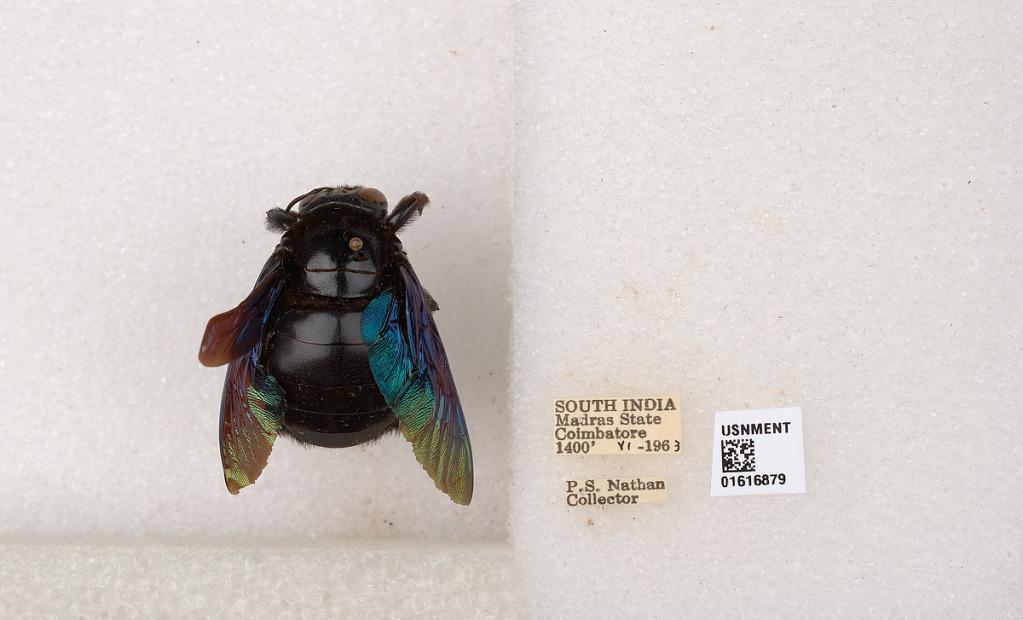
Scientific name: Xylocopa (Mesotrichia) tenuiscapa Westwood
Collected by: P. Nathan
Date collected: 1963-6-1
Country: India
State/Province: Tamil Nadu
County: Coimbatore
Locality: Coimbatore